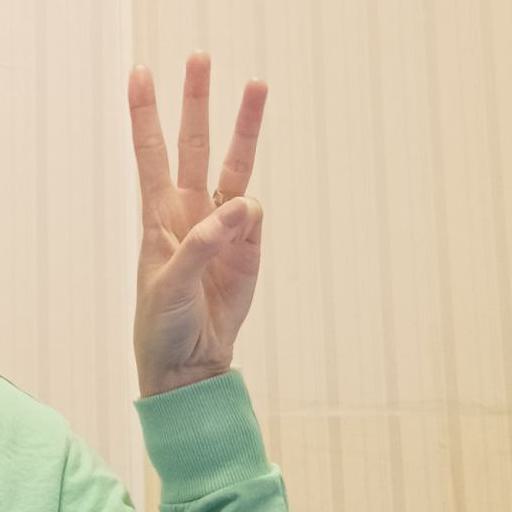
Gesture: three